The Man Who Laughs (1928 film)

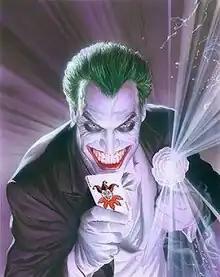
A green-haired man with a distended grin holds a joker playing card

The Joker, nemesis to DC Comics's Batman, owes his appearance to Veidt's portrayal of Gwynplaine in the film. Although Bill Finger, Bob Kane, and Jerry Robinson disagreed as to their respective roles in the 1940 creation of the Joker, they agreed that his exaggerated smile was influenced by a photograph of Veidt from the film. A 2005 graphic novel exploring the first encounter between Batman and the Joker was also titled "" in homage to the 1928 film, as was The Batman Who Laughs, an alternate universe Batman who becomes more like Joker after managing to kill his enemy. In the "Justice League" episode, "Wild Cards", the Joker runs a TV production company called Gwynplaine Entertainment Company, after the character.